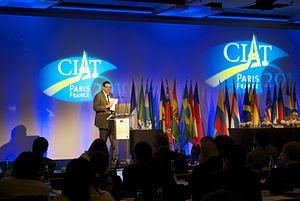
Le Centre inter-américain des administrations fiscales est une organisation non gouvernementale internationale qui fournit une assistance technique spécialisée pour la modernisation et le renforcement des administrations fiscales nationales. Elle soutient les efforts des gouvernements nationaux en promouvant l’évolution, l’acceptation et l’institutionnalisation des administrations fiscales, encourage leur coopération, l’échange de leurs expériences et des meilleures pratiques. Elle est supportée financièrement par les contributions de ses 42 États membres et États associés.